Llandough, Penarth

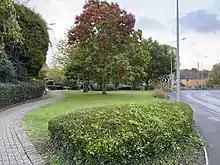
Village green

The Llandough and Leckwith War Memorial Institute was opened by the Marchioness of Bute in 1924. It was built using donations from families from the two villages. The original hall was replaced 50 years later and formally opened by Sir Cennydd Traherne. Both the original and the current halls have been used for village functions, except during the World War II years when the building was used by the Royal Air Force. An anti-aircraft battery and balloon barrage unit were also situated in the village, and smoke screen motors were often used to throw smoke screens over Cardiff.